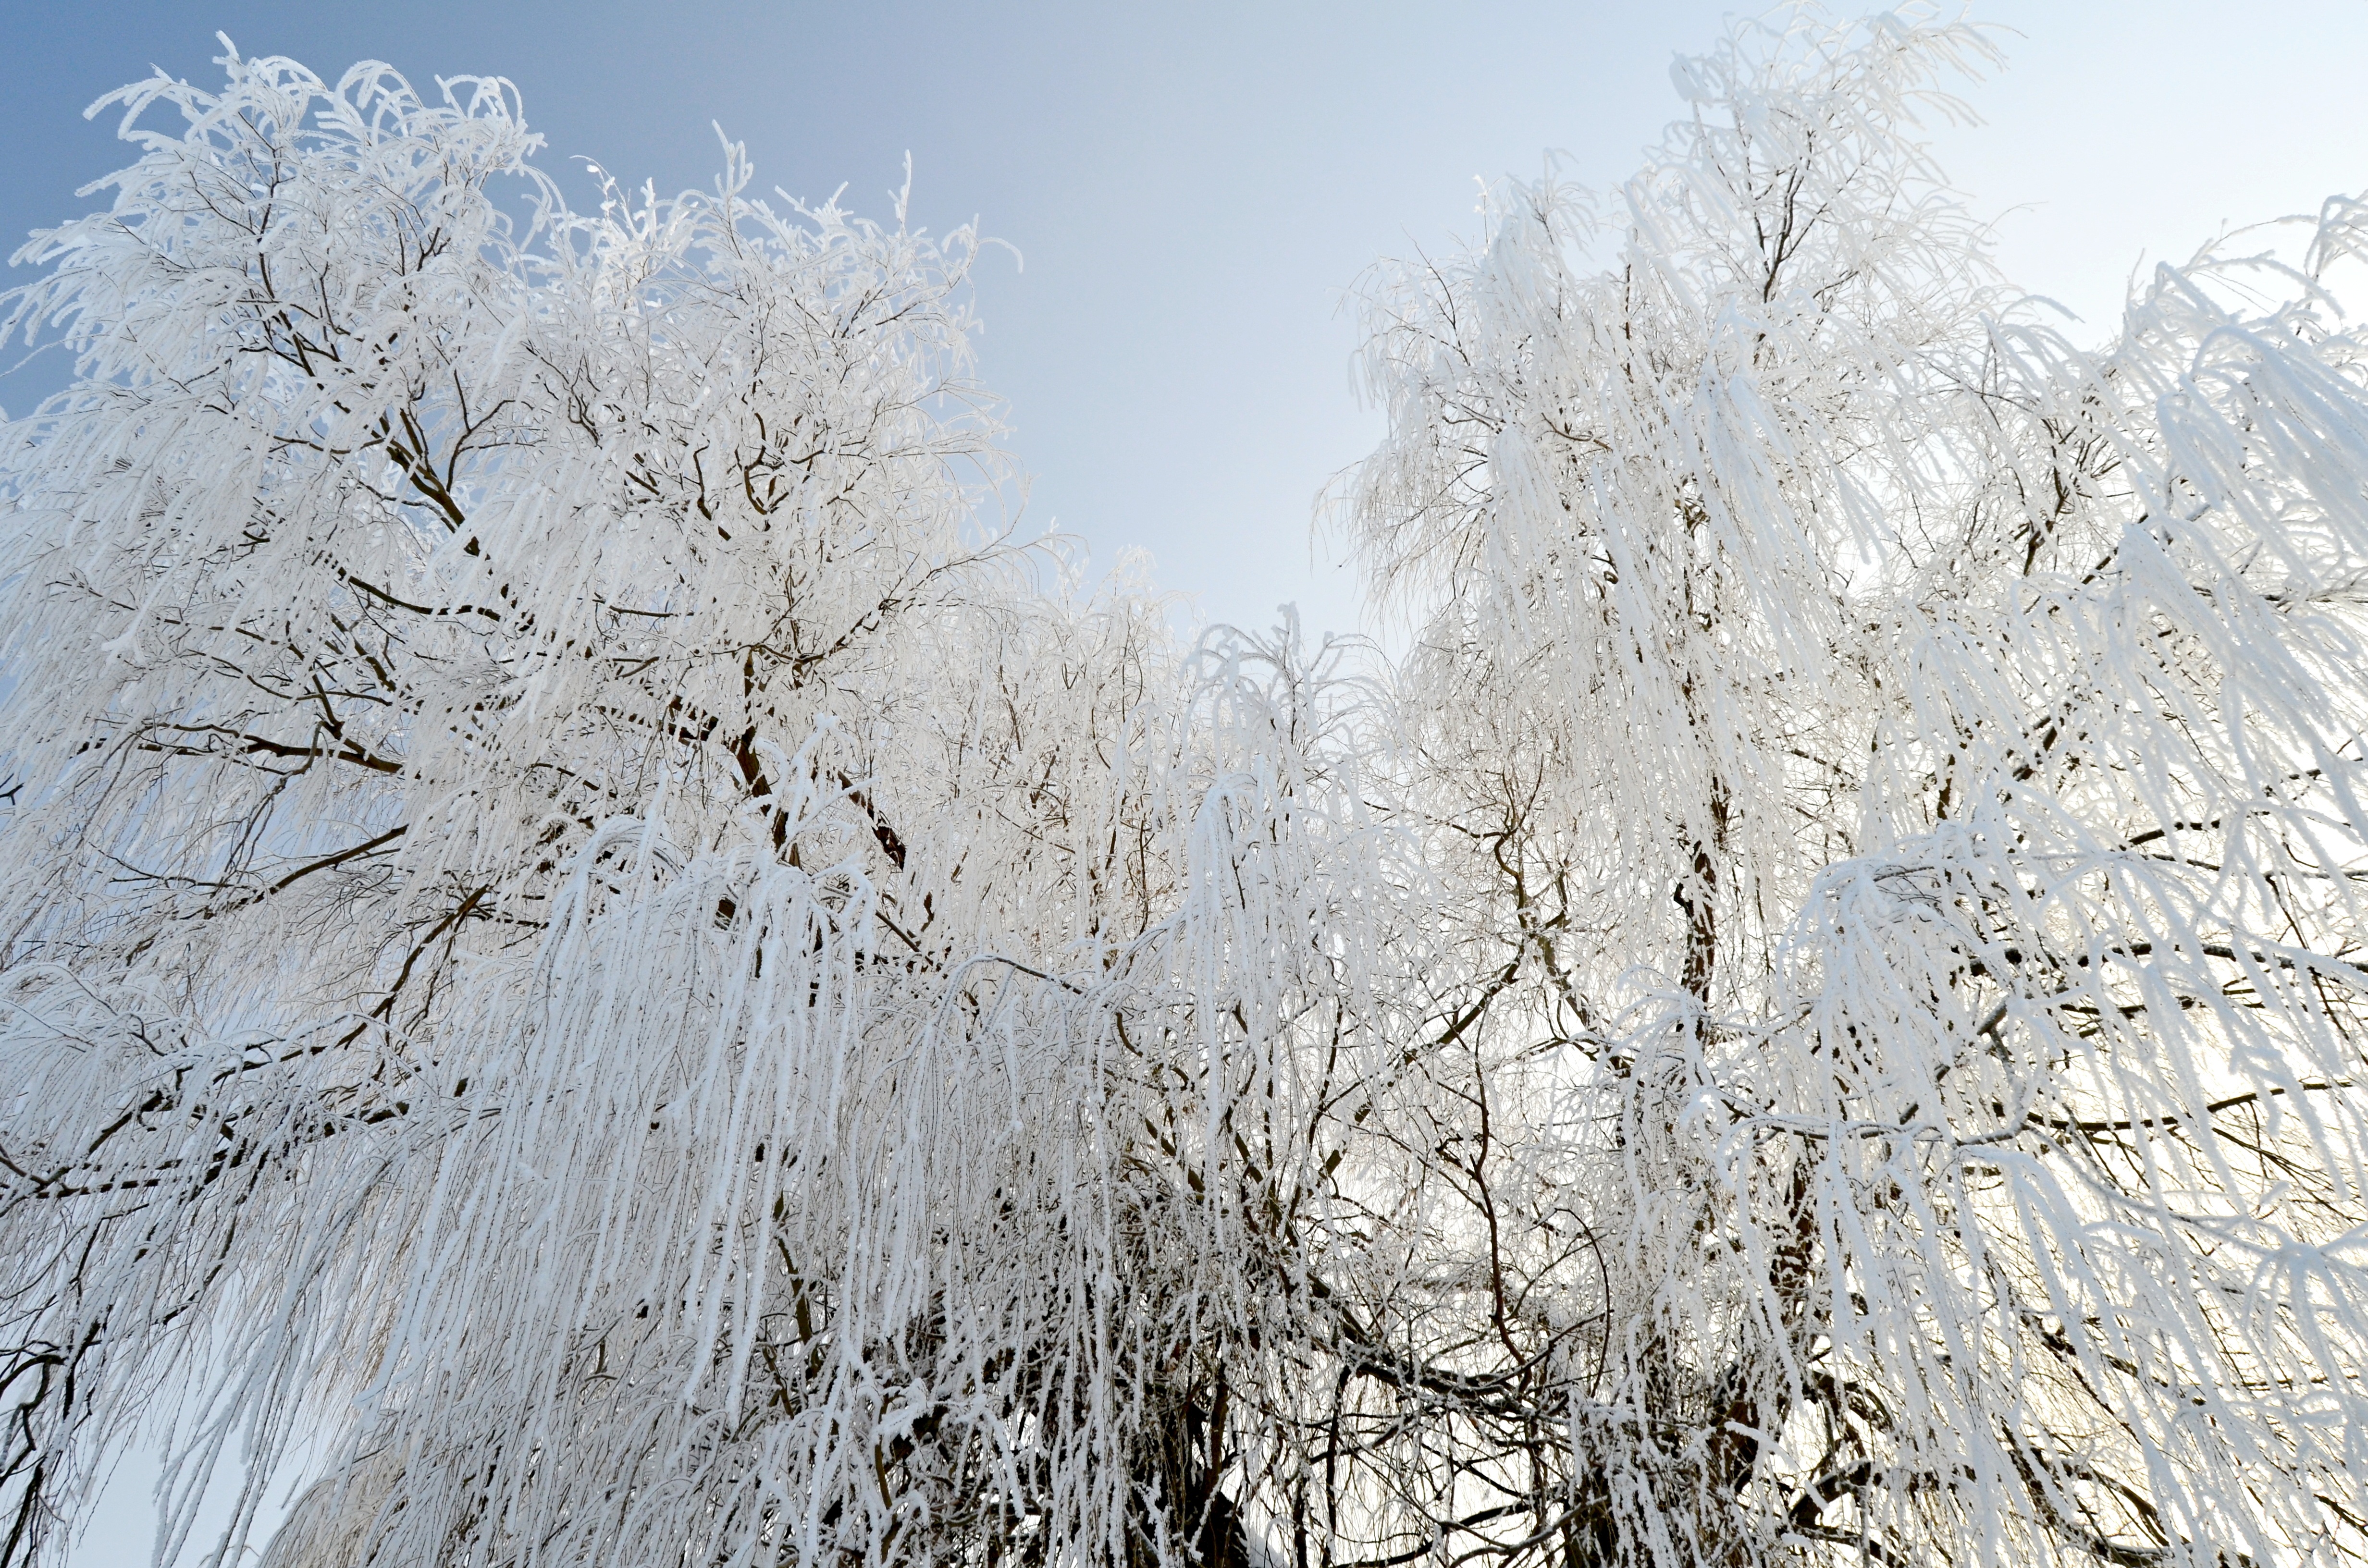
tree, branch, snow, winter, plant, white, frost, ice, weather, frozen, season, icing, blizzard, freezing, woody plant, winter storm